Mustafa III

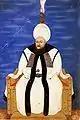
Portrait, 1770s

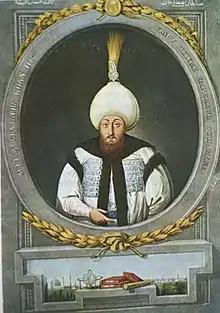
"Sultan Mustafa III"

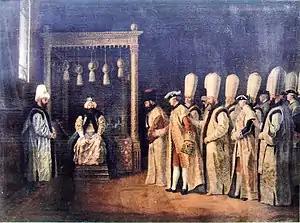
Reception ceremony of the Comte de Saint Priest at the Ottoman Porte Antoine de Favray, 1767.

Mustafa III ("Muṣṭafā-yi sālis"; 28 January 1717 – 21 January 1774) was the sultan of the Ottoman Empire from 1757 to 1774. He was a son of Sultan Ahmed III (1703–30), and his consort Mihrişah Kadın. He was succeeded by his brother Abdul Hamid I (1774–89). After years of confinement following his father's deposition, he became sultan in 1757. He promoted justice, economic reform, and modernized infrastructure. Admiring Frederick the Great, he aligned diplomatically with Prussia. However, his push for war with Russia in 1768 led to disaster, exposing Ottoman military weakness despite reform efforts. The war ended with major territorial losses.